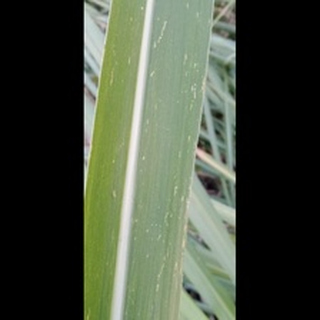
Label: sugarcane_mosaic